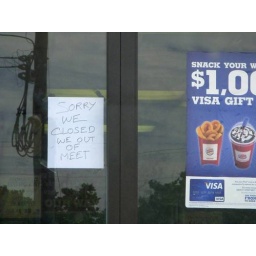
A sign on the door of Burger King in Camden, SC (2009)